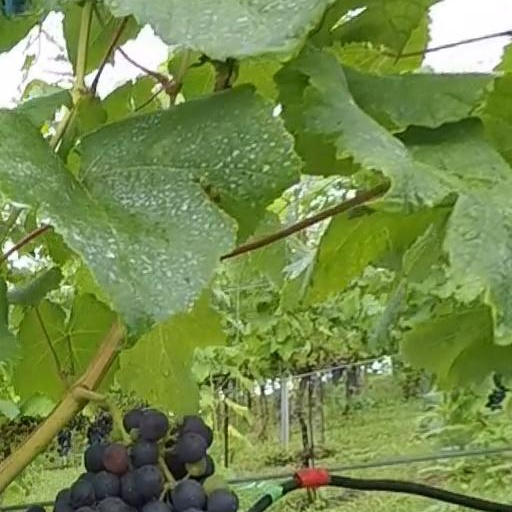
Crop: grape